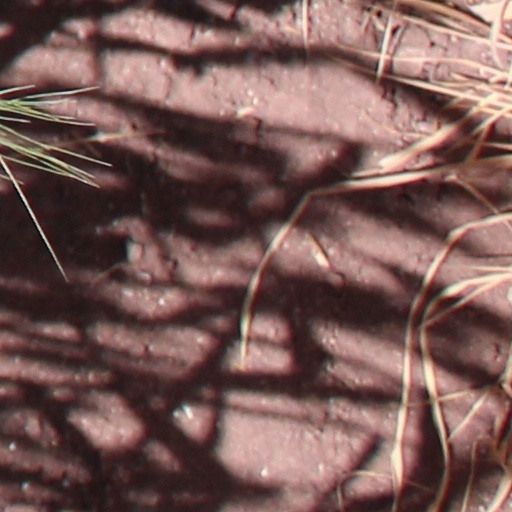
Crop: wheat